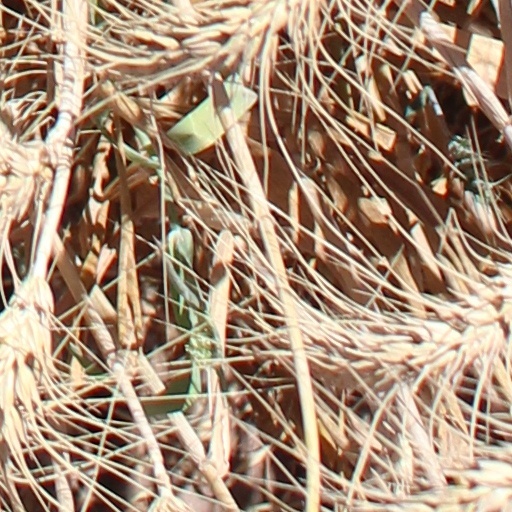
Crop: wheat